United Nations Security Council Resolution 373

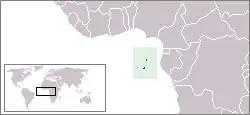
Location of São Tomé and Príncipe

United Nations Security Council Resolution 373, adopted unanimously on August 18, 1975, after examining the application of the Democratic Republic of São Tomé and Príncipe for membership in the United Nations, the Council recommended to the General Assembly that the Democratic Republic of São Tomé and Príncipe be admitted.